Saint Petersburg Union of Artists

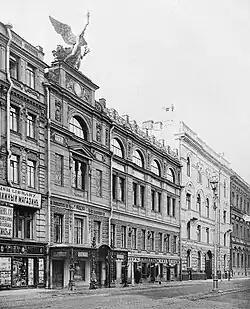
House of the Union of Artists on Bolshaya Morskaya in 1912, when it housed the Imperial Society for the Encouragement of the Arts

Union of Artists of Saint Petersburg was established on August 2, 1932, as a creative union of the Leningrad artists and arts critics. Prior to 1959, it was called "". From 1959 (when it joined the Union of Artists of the RSFSR), it was called as "Leningrad branch of Union of Artists of Russian Federation". After the renaming of the city in 1991, it became known as the "Saint Petersburg Union of Artists".